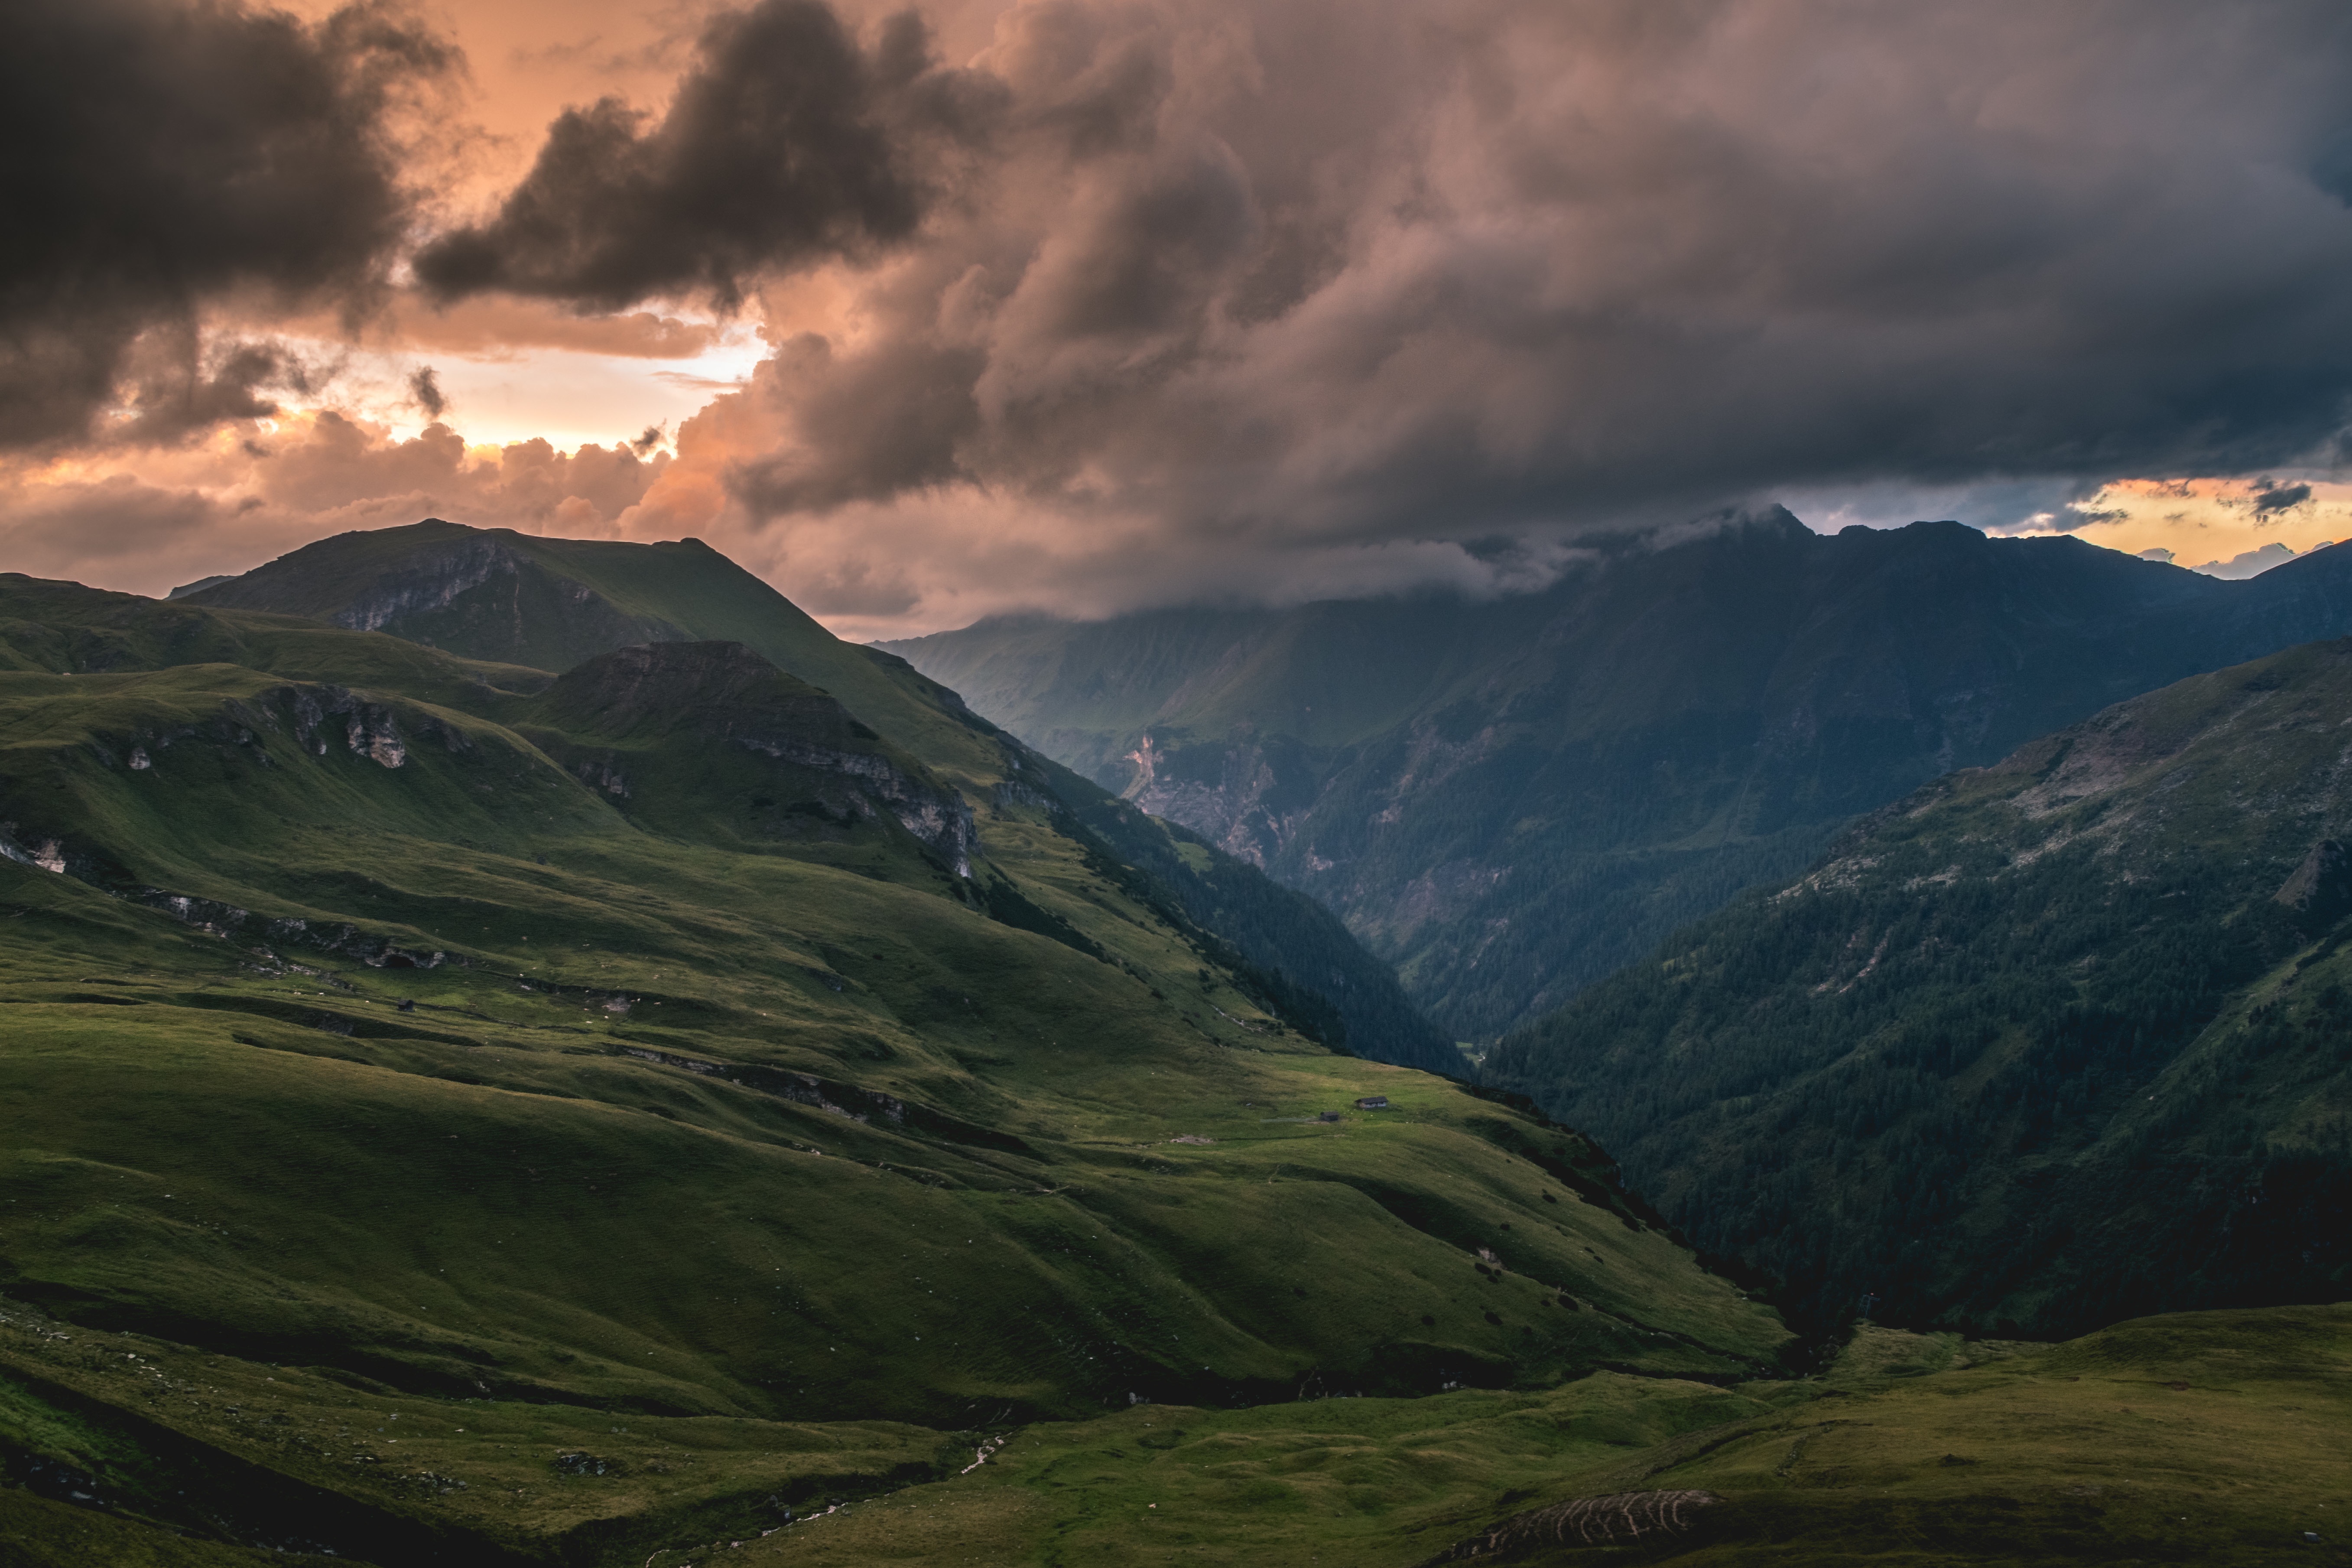
landscape, nature, wilderness, mountain, cloud, sky, sunrise, morning, hill, lake, dawn, valley, mountain range, weather, overcast, highland, alps, plateau, fell, loch, landform, mountain pass, meteorological phenomenon, geographical feature, atmospheric phenomenon, mountainous landforms